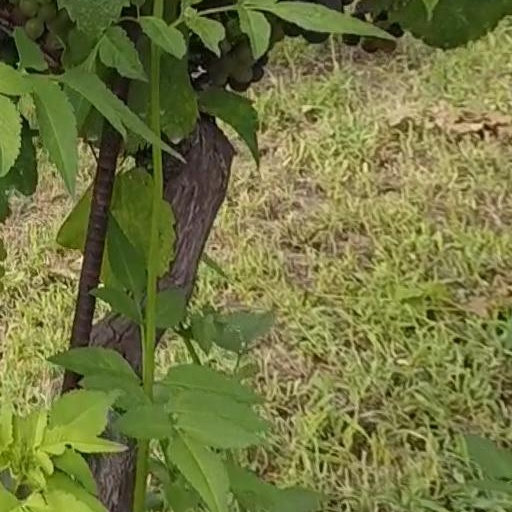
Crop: grape